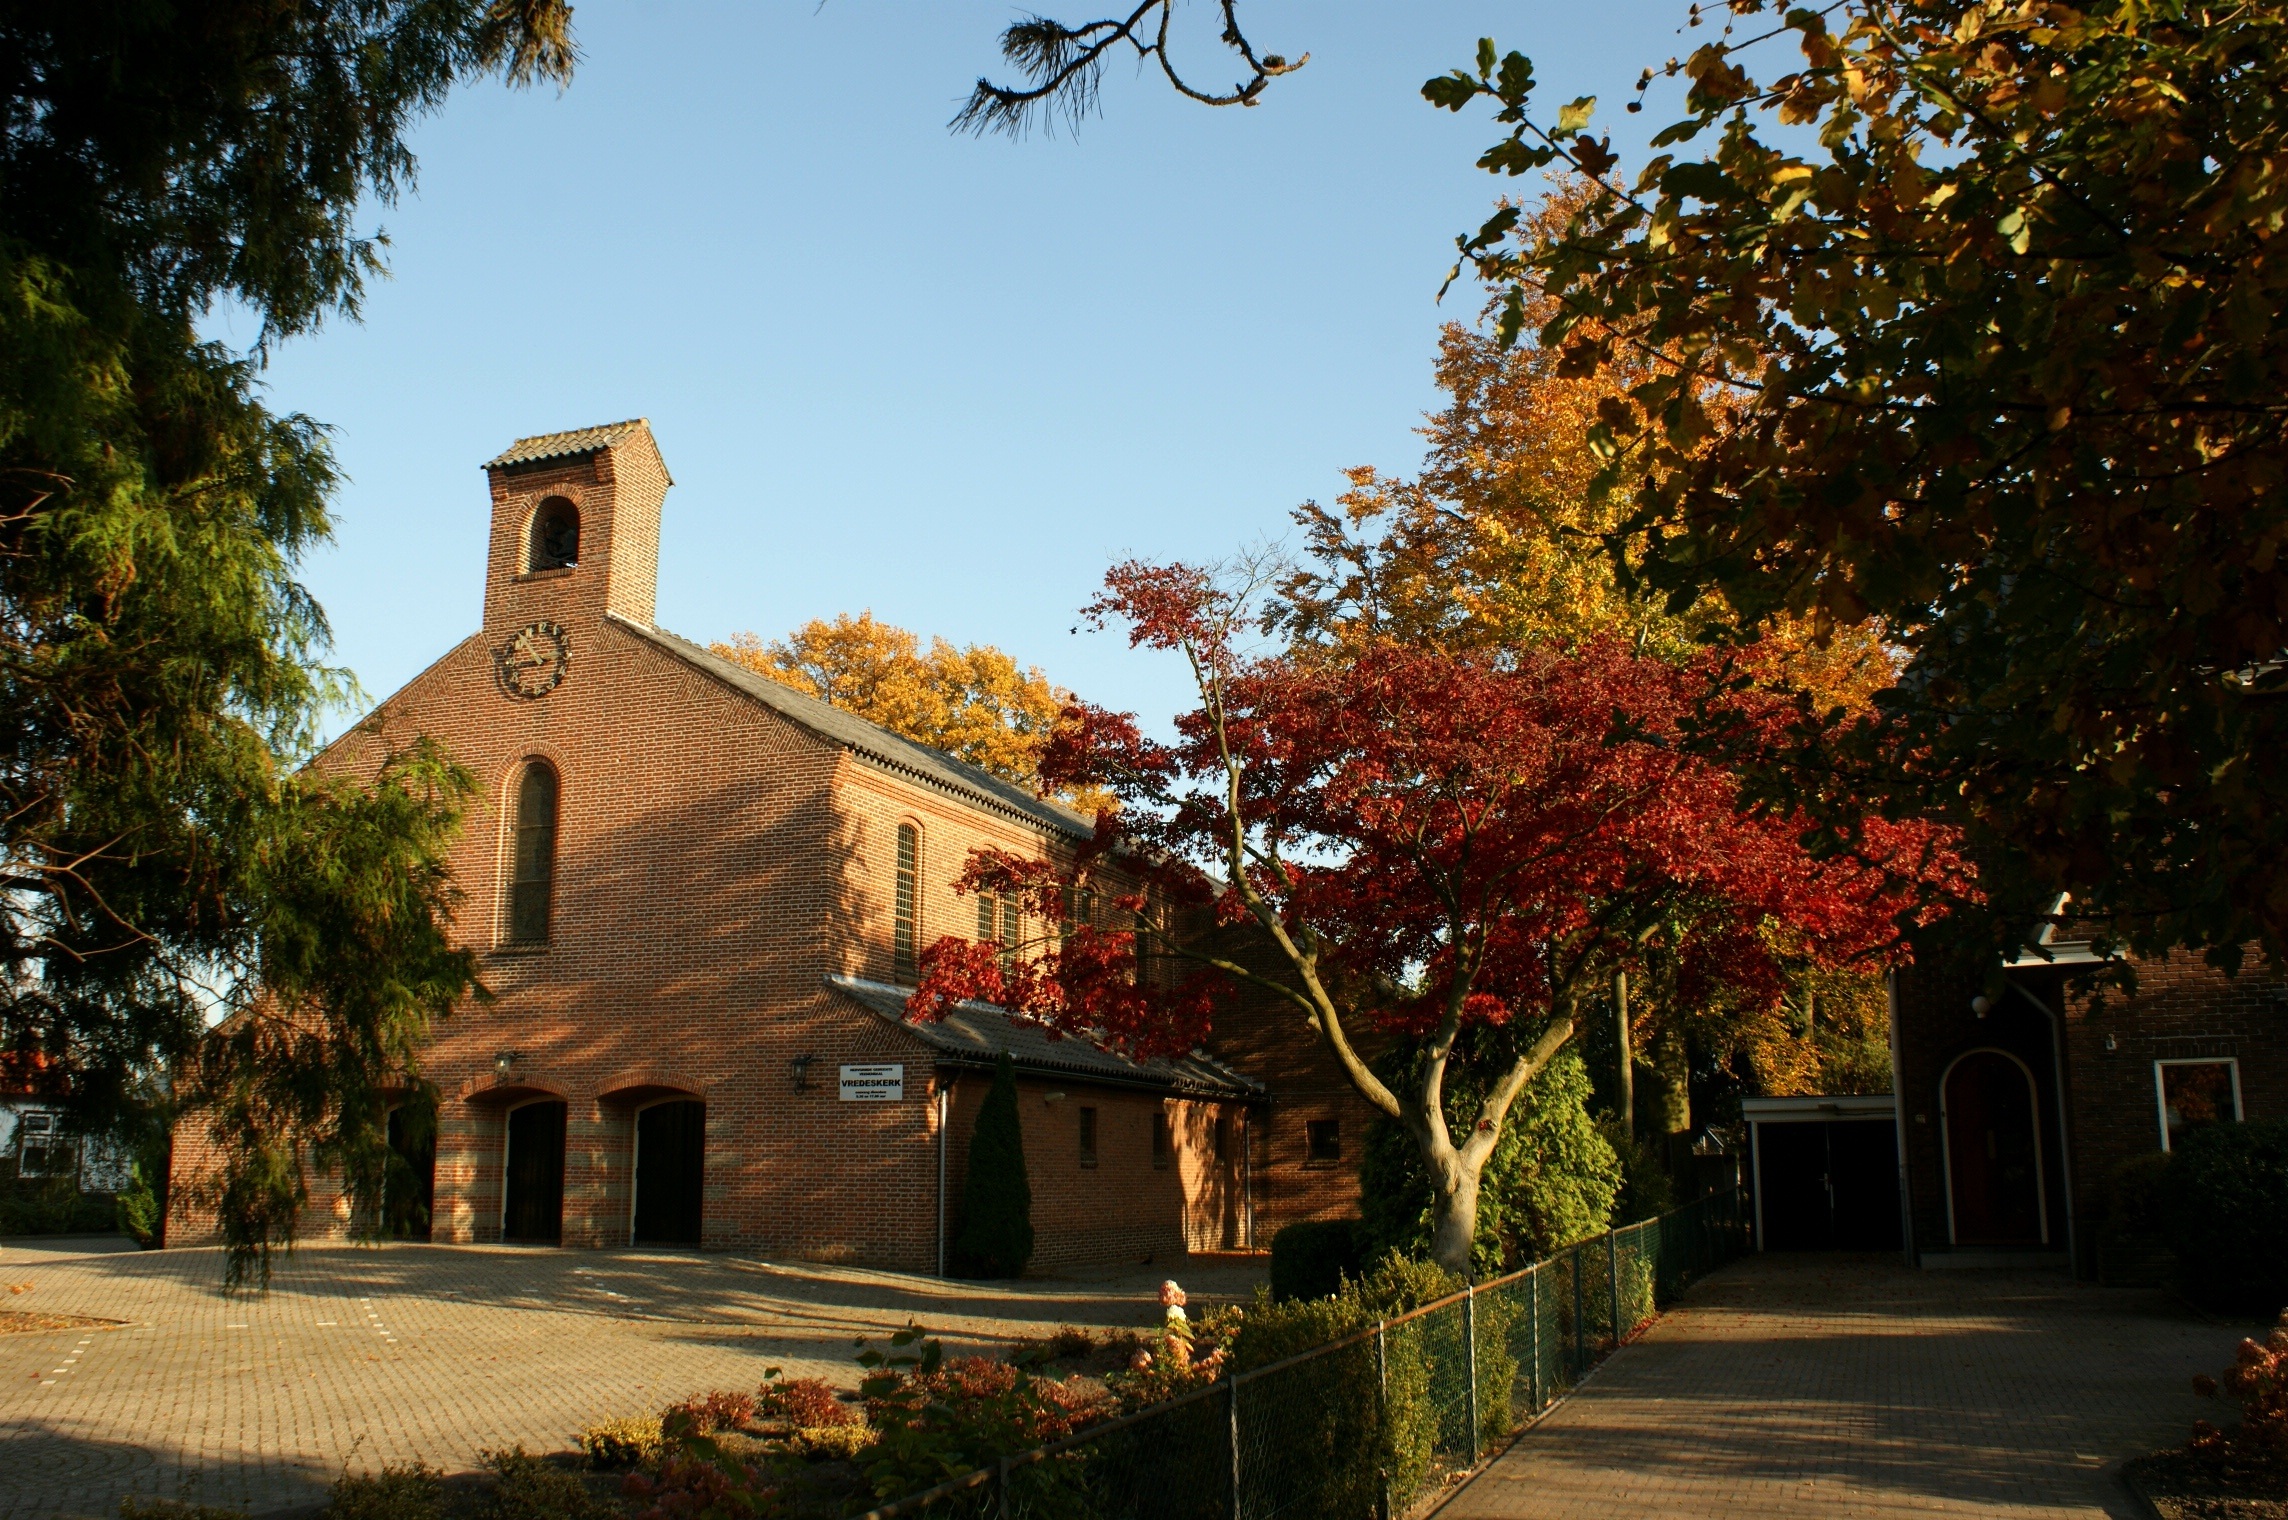
tree, house, leaf, flower, town, village, evening, autumn, religion, church, season, blue sky, estate, fall colors, neighbourhood, rural area, church tower, urban area, human settlement, woody plant